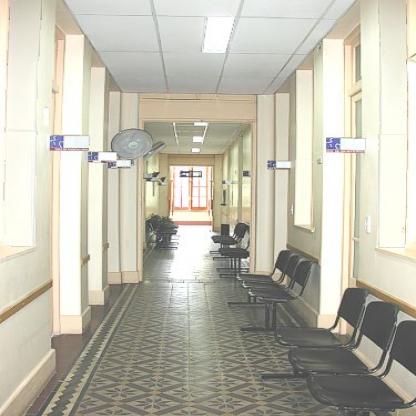
Scene: Indoor